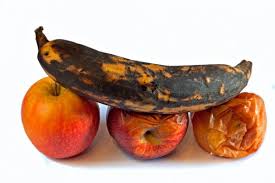
Waste category: biological